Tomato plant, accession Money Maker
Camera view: bottom (45 deg); turntable rotation: 180 degrees
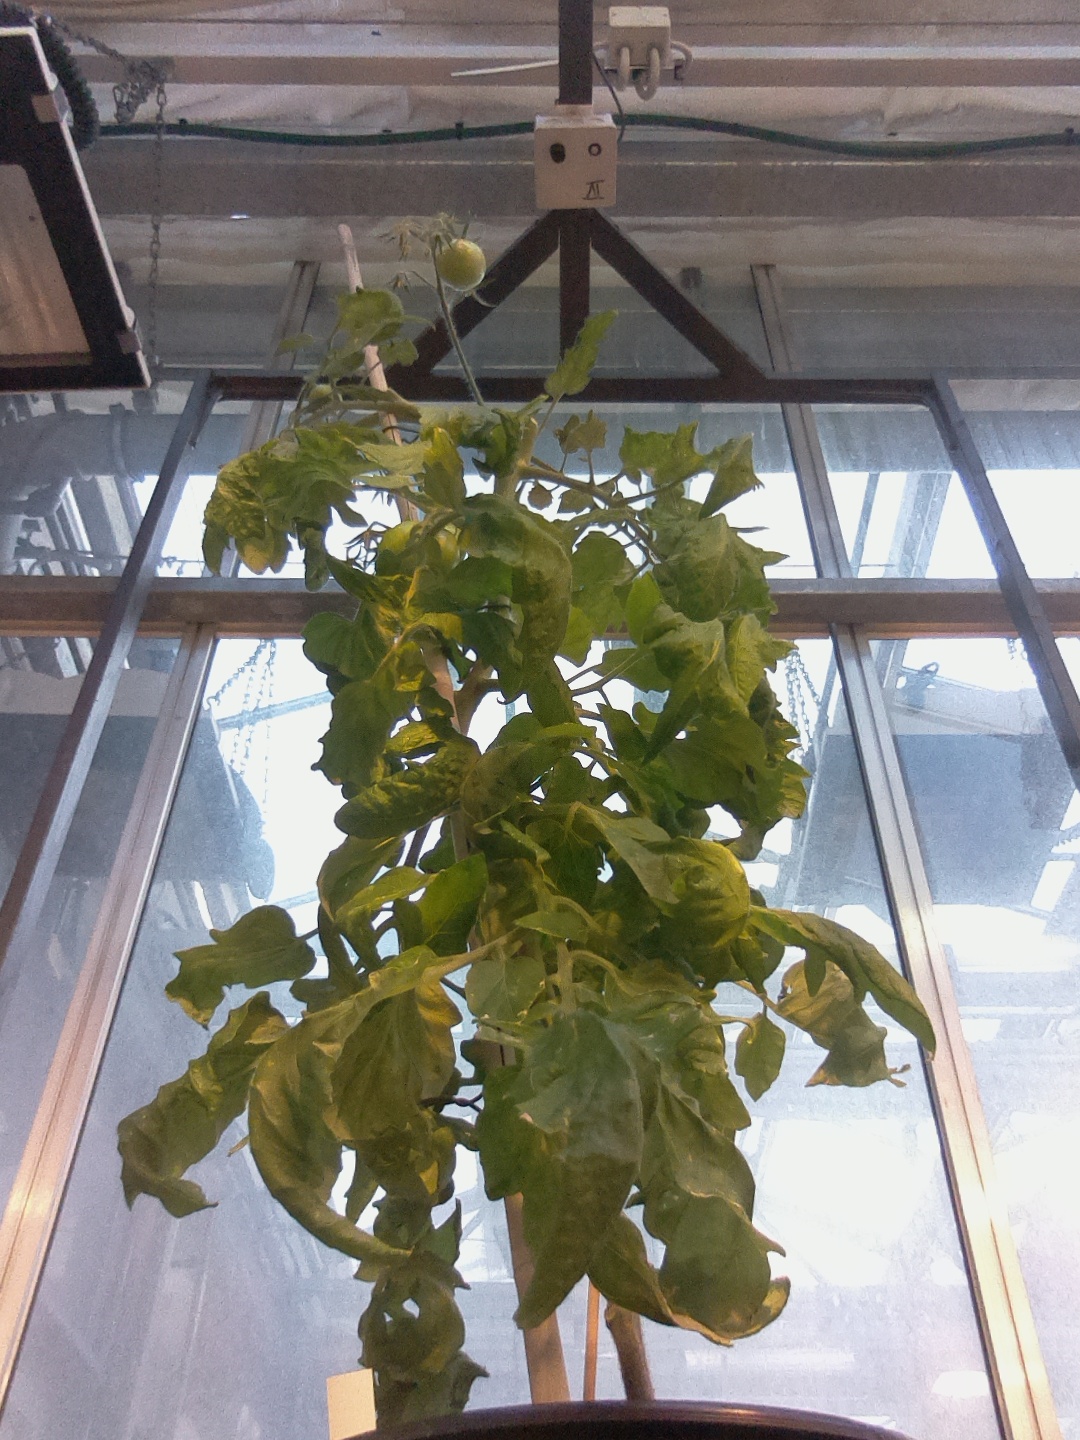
BBCH growth stage 79: 90% -100% of final fruit size